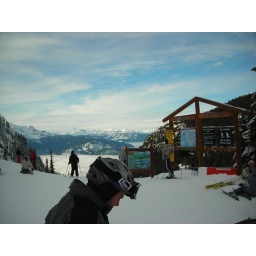
at the sign by the Glacier road